First Born (comics)

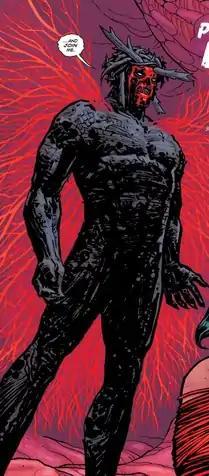

The First Born is a supervillain appearing in American comic books published by DC Comics, commonly as an adversary of the superhero Wonder Woman. Created by Brian Azzarello and Cliff Chiang, the character first appeared in "Wonder Woman" (vol. 4) #13 (December 2012).